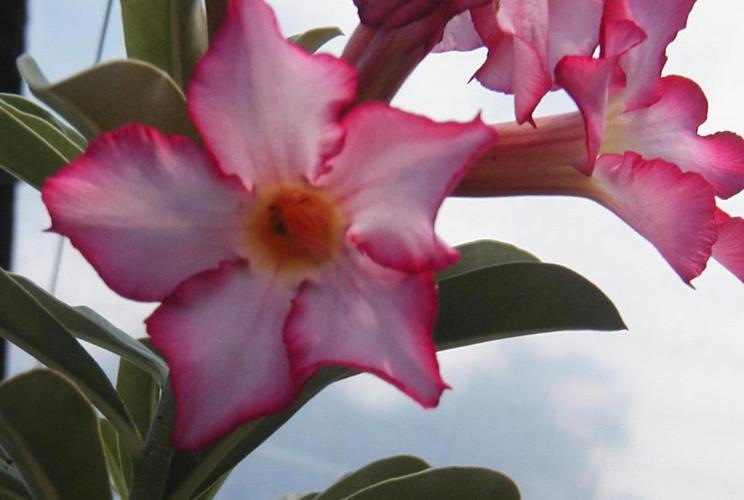
Label: desert-rose